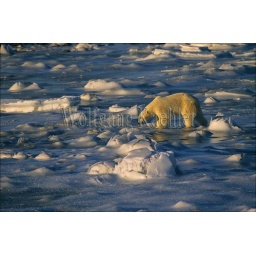
Canada, manitoba, near churchill, polar bear walking on sea ice, polar bear (Ursus maritimus)